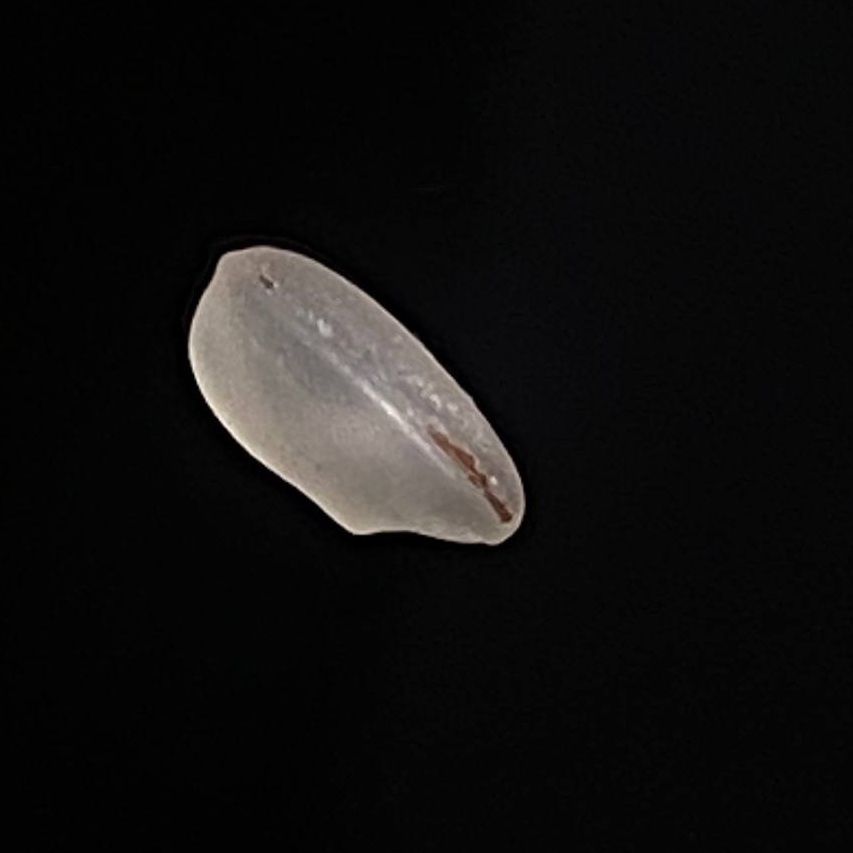
Rice variety: Bashful